Islam in Israel

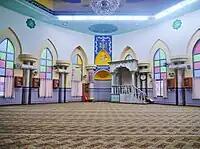
Abu Bakr Mosque in Sakhnin

During the time of Ottoman rule, Palestine had a large Muslim majority and a number of religious minority communities, mainly Christians and Jews. Many of these non-Muslim communities were accorded the status of "Millet" (nation/religion). The recognized Millet communities were granted a large measure of autonomy in the handling of its internal affairs, including administration of its holy places, the appointment of clergy, and regulating the personal status of the members of the community. Conflicts over the ownership of the holy places were protected by a Status Quo principle. Whatever community controlled the holy place at the time of the Ottoman conquest, had the right to maintain this control.